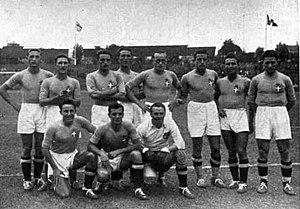
Cette page présente le palmarès du tournoi de football aux Jeux olympiques d'été de 1936.